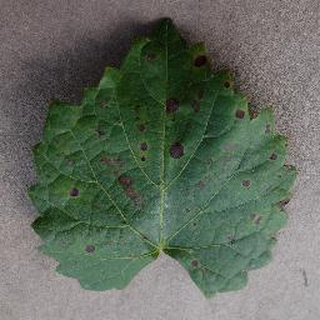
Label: grape_black_rot